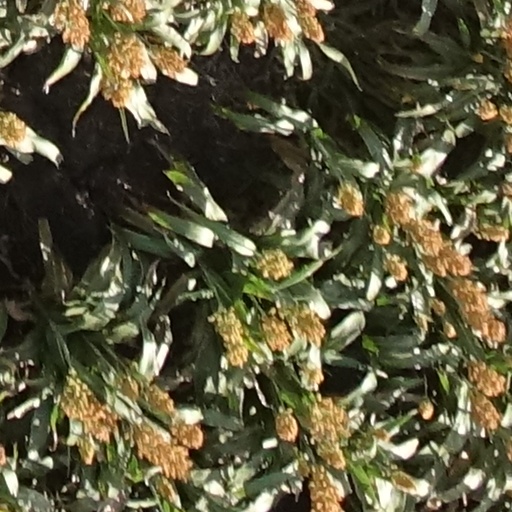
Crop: sorghum